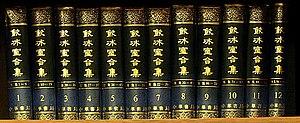
Liang Qichao, surnommé Zhuoru et aussi connu sous le pseudonyme de Rengong, né le 23 février 1873 et mort le 19 janvier 1929 à Pékin, est un universitaire, journaliste, philosophe et réformiste chinois de la dynastie Qing. Ses écrits ont inspiré les intellectuels chinois et les mouvements de réforme.